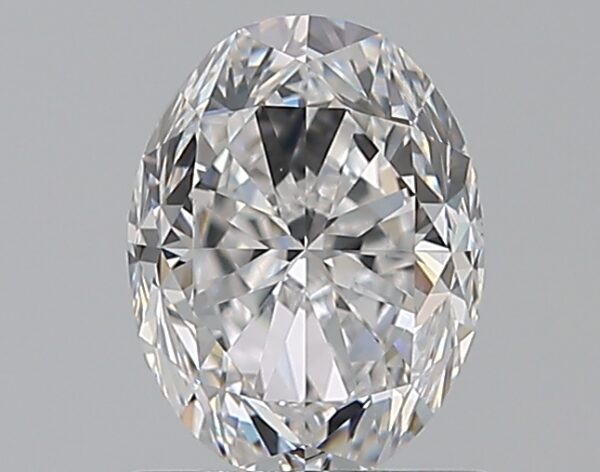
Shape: oval
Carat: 1
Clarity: IF
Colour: D
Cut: FG
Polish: EX
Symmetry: VG
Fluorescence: F
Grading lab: GIA
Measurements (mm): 6.88 x 5.26 x 3.77